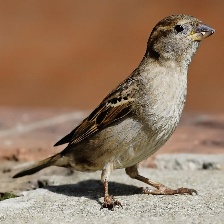
Species: HOUSE SPARROW
Scientific name: PASSER DOMESTICUS